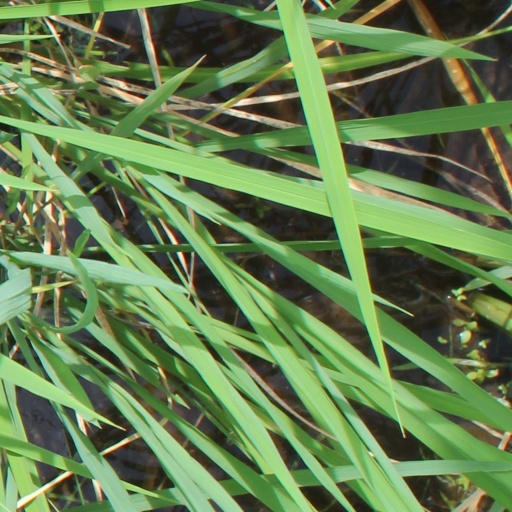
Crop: rice